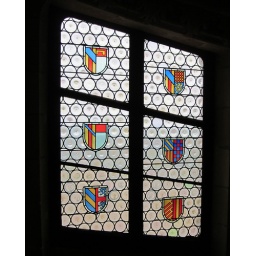
Stained glass heraldric designs in circle pattern leaded glass window